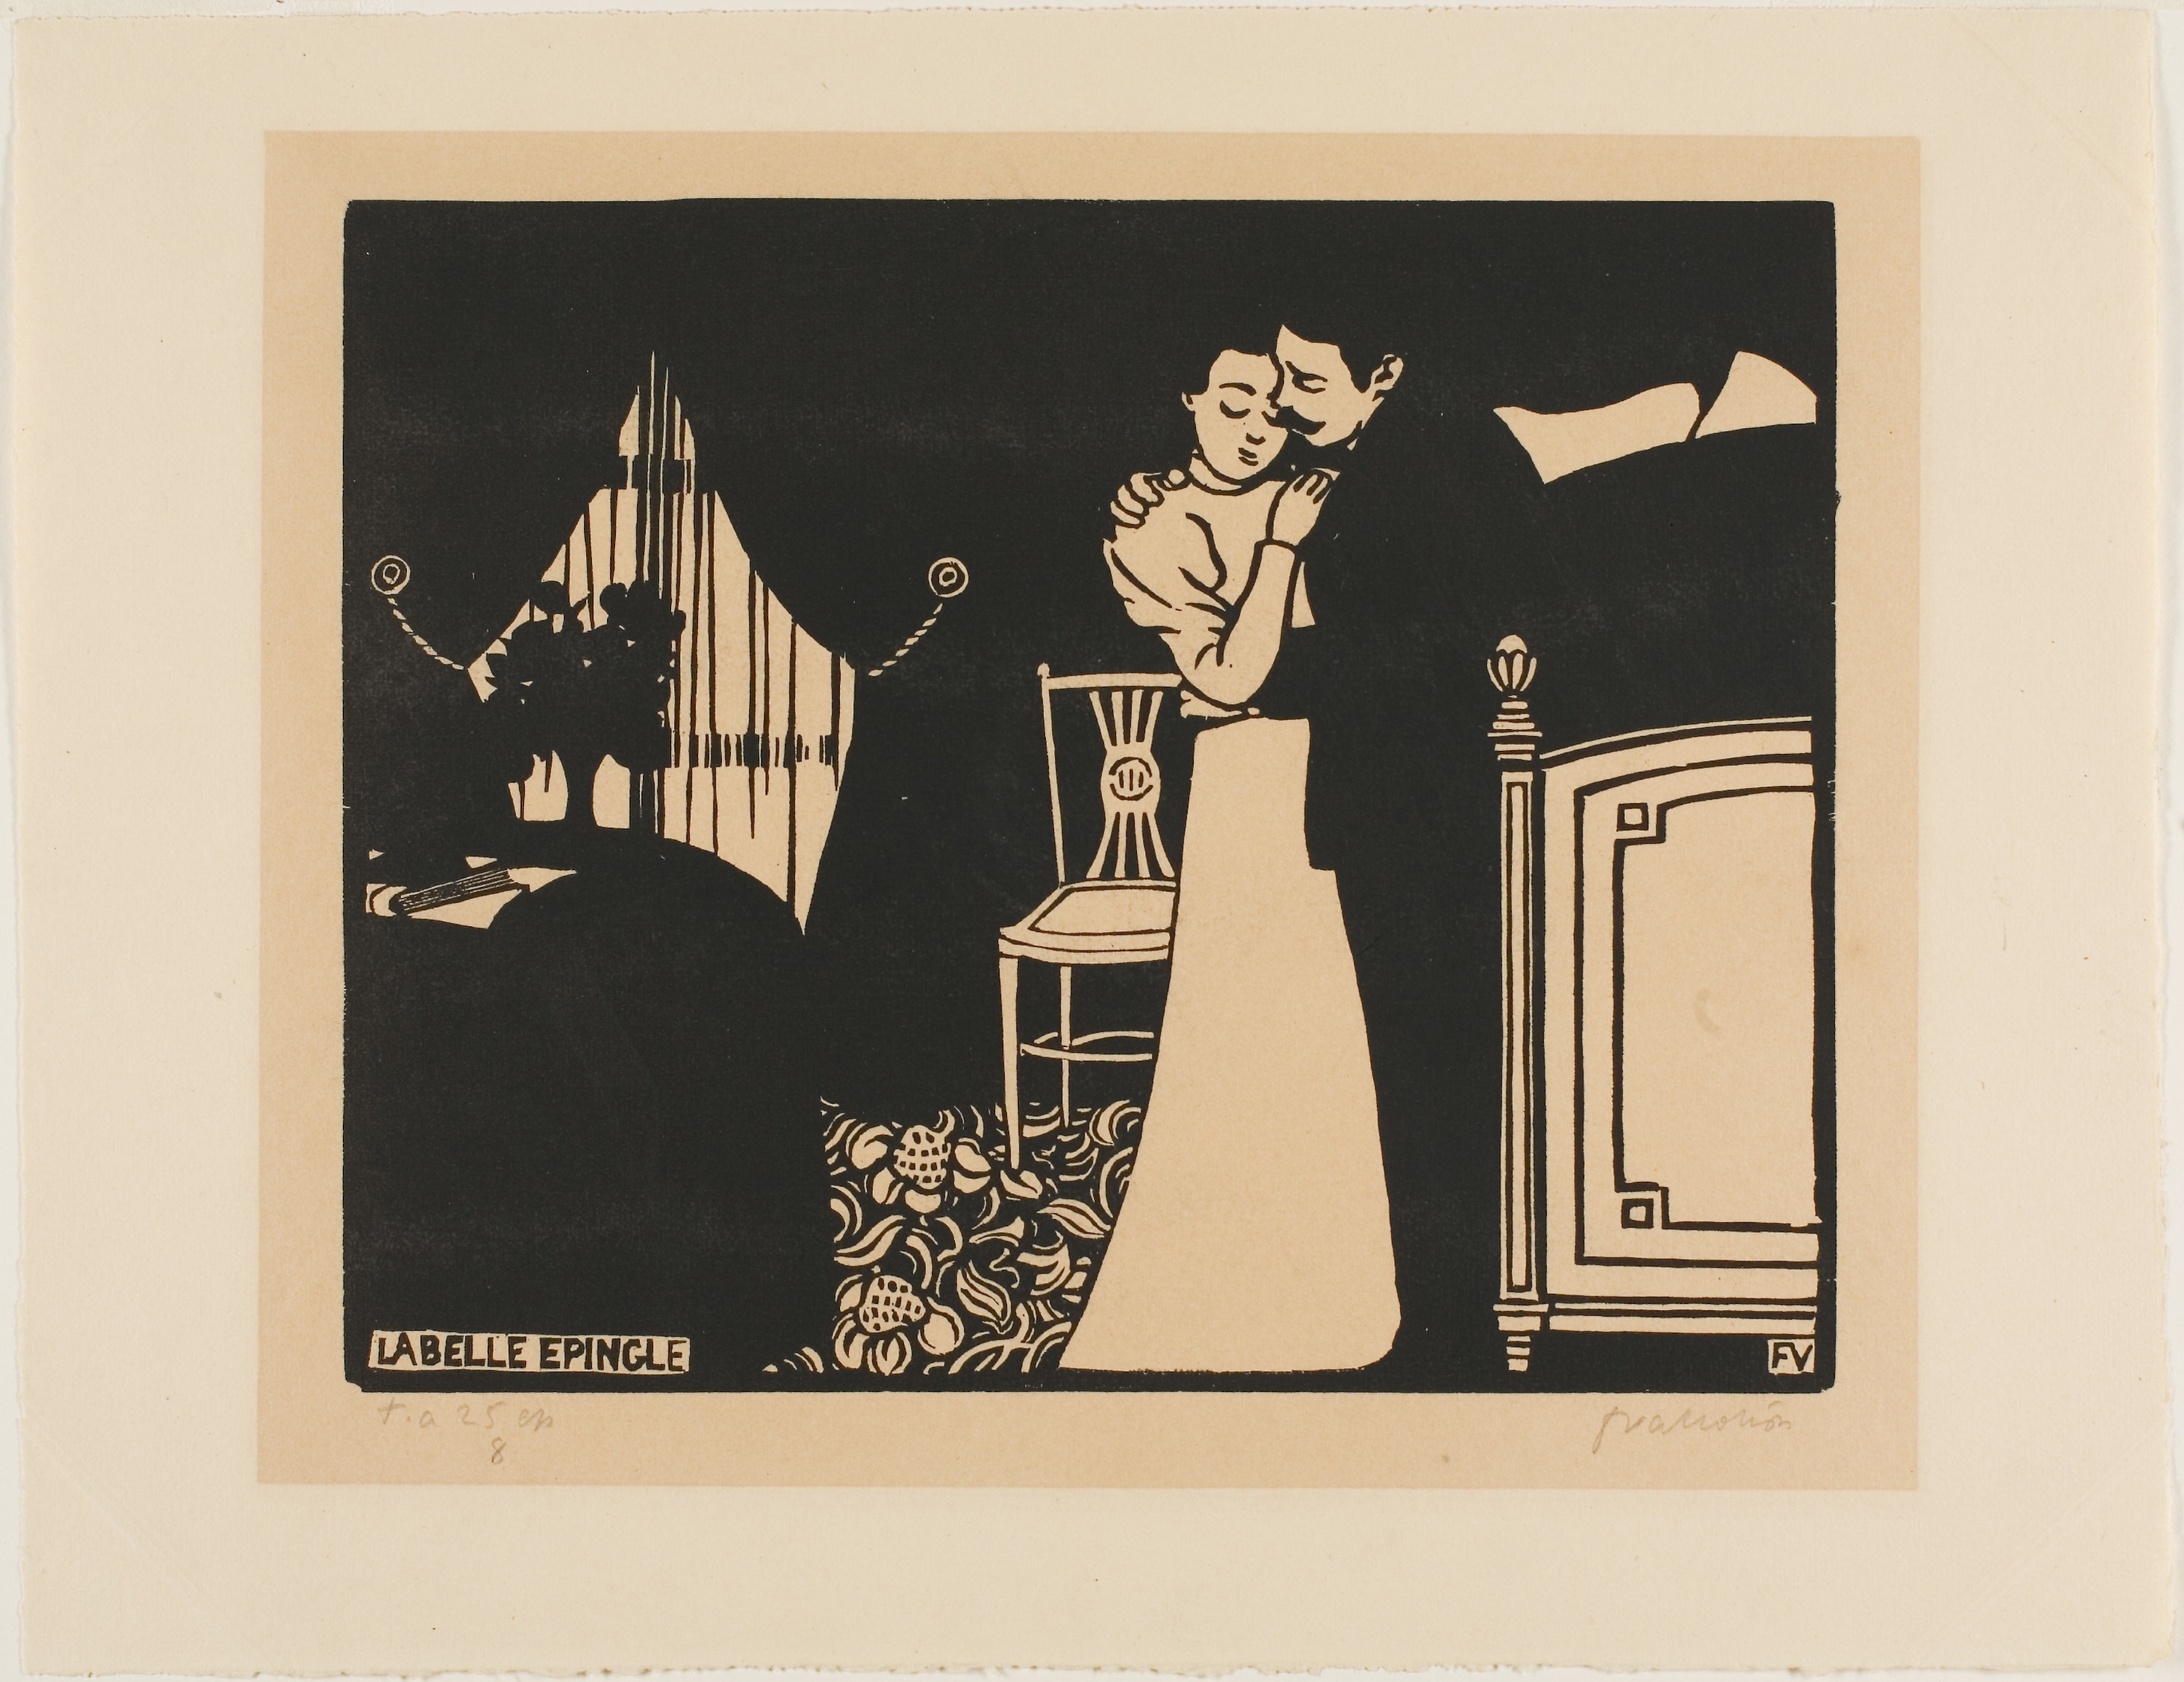
picture frame, art, illustration, font